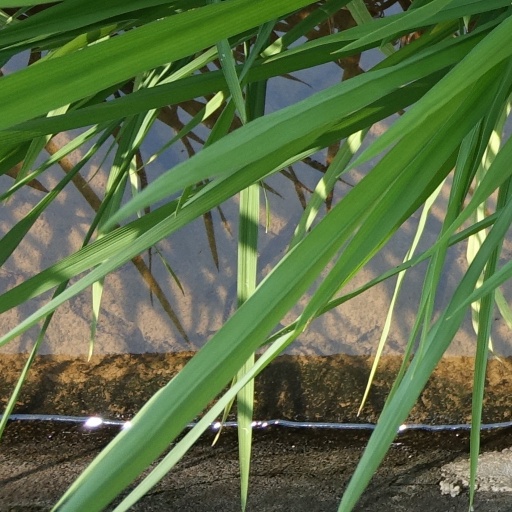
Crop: rice